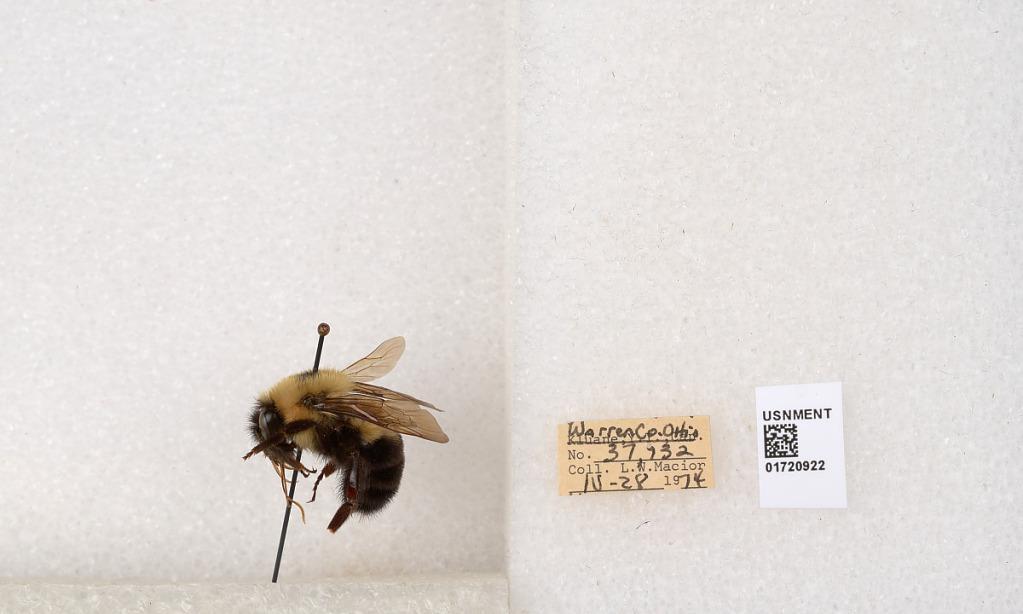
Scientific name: Bombus bimaculatus Cresson
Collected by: L. Macior
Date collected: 1974-4-28
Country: United States
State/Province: Ohio
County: Warren
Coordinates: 39.4276, -84.1668